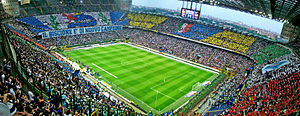
UEFA Champions League finalen 2001
San Siro
UEFA Champions League finalen 2001 var en fodboldkamp der blev spillet den 23. maj 2001. Kampen blev spillet på San Siro i Milano, og skulle finde vinderen af UEFA Champions League 2000-01. De deltagende hold var tyske Bayern München og spanske Valencia C.F.. Kampen endte 1-1 efter ordinær spilletid, og blev afgjort efter straffesparkskonkurrence der endte 5-4 til Bayern München. Dette var tyskernes fjerde titel i turneringen, og deres første europæiske titel i et kvart århundrede. Det var Valencias andet nederlag i en Champions League finale i træk, da de året før havde tabt til Real Madrid. Alle målene i den ordinære spilletid blev scoret på straffespark, ligesom ét blev brændt, og da kampen endte i straffesparkskonkurrence, var det første gang at dette skete i turnerings historie. Dette var sjette gang at en finale skulle afgøres efter straffesparkskonkurrence, og den anden under Champions League-formatet siden det blev indført i 1992-93.